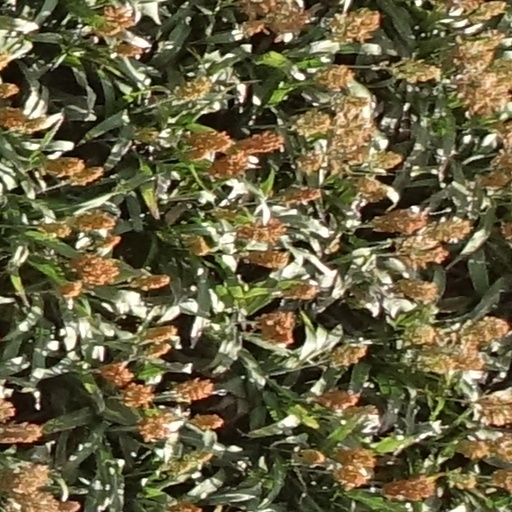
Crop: sorghum